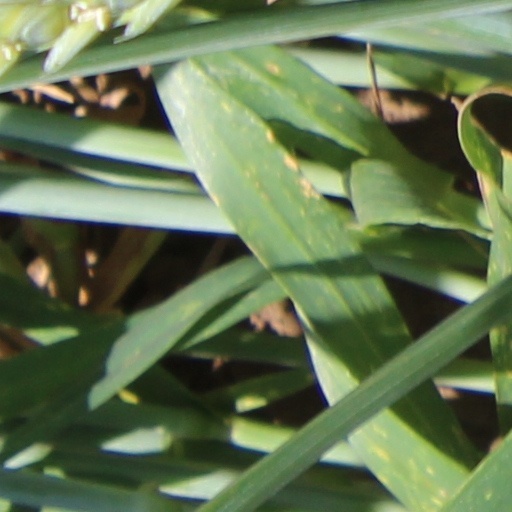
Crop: wheat